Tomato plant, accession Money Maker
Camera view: tilt-top (135 deg); turntable rotation: 120 degrees
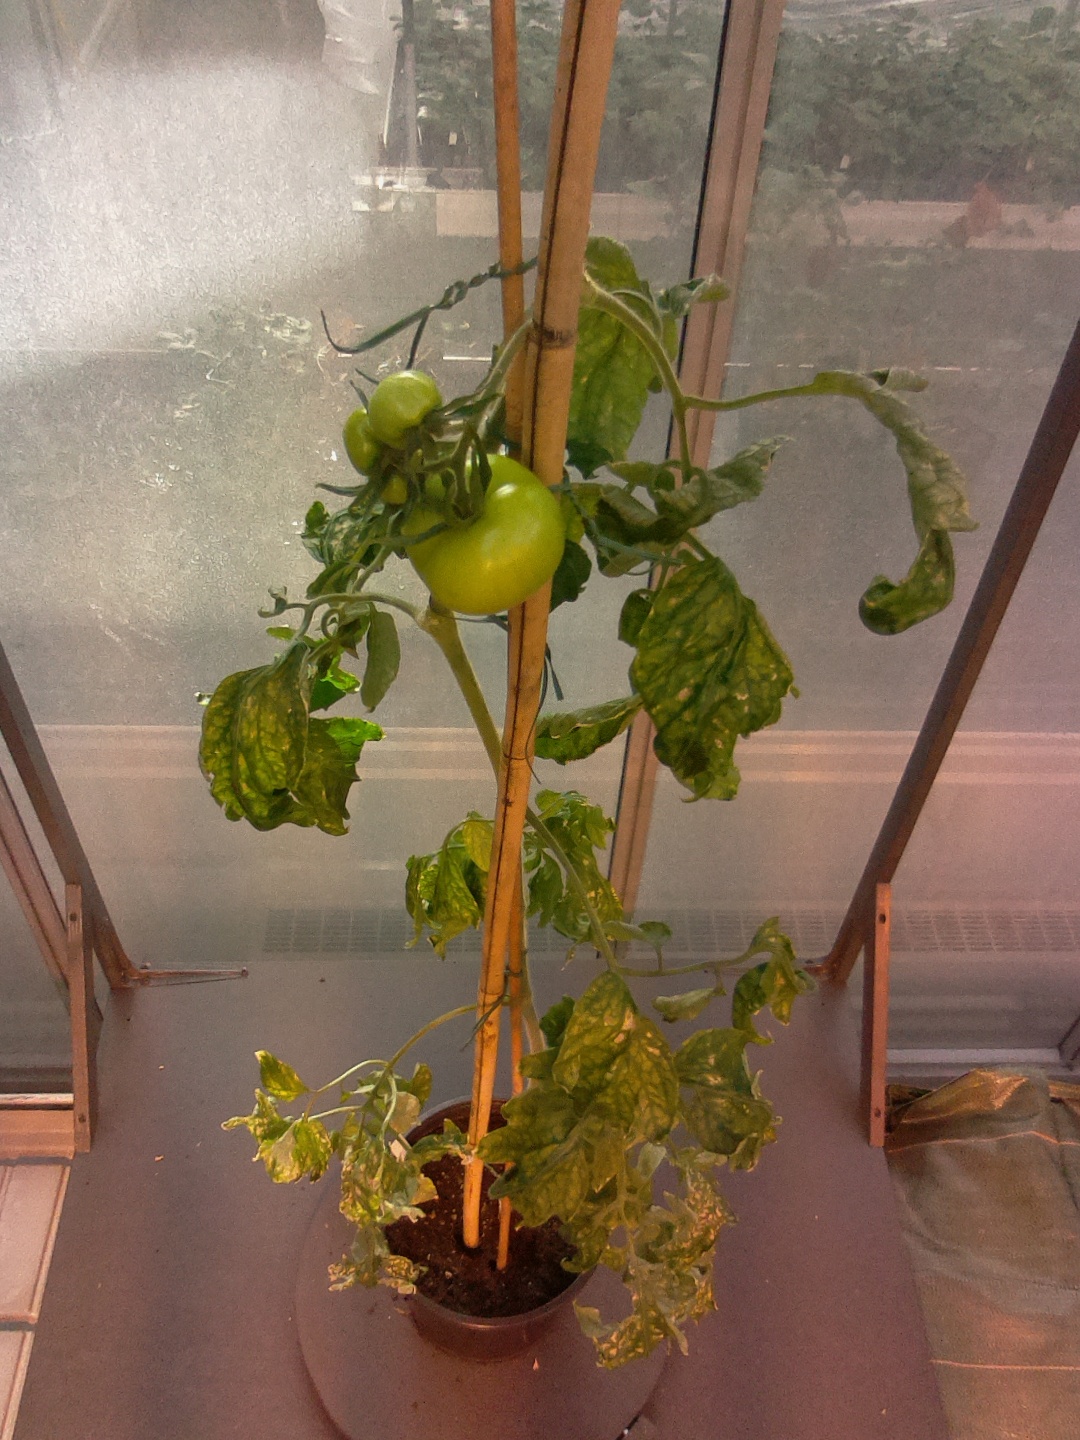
BBCH growth stage 78: 80% -90% of final fruit size